ForoCoches

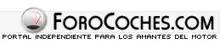

ForoCoches (literally "CarsForum") is a Spanish Internet forum established in 2003. Founded for discussion about cars and other transport, the site has since been noted for online trolling campaigns. As of May 2018, the forum had around 700,000 registered accounts. Belonging to the Spanish manosphere, it is conspicuous for its misogynistic content.